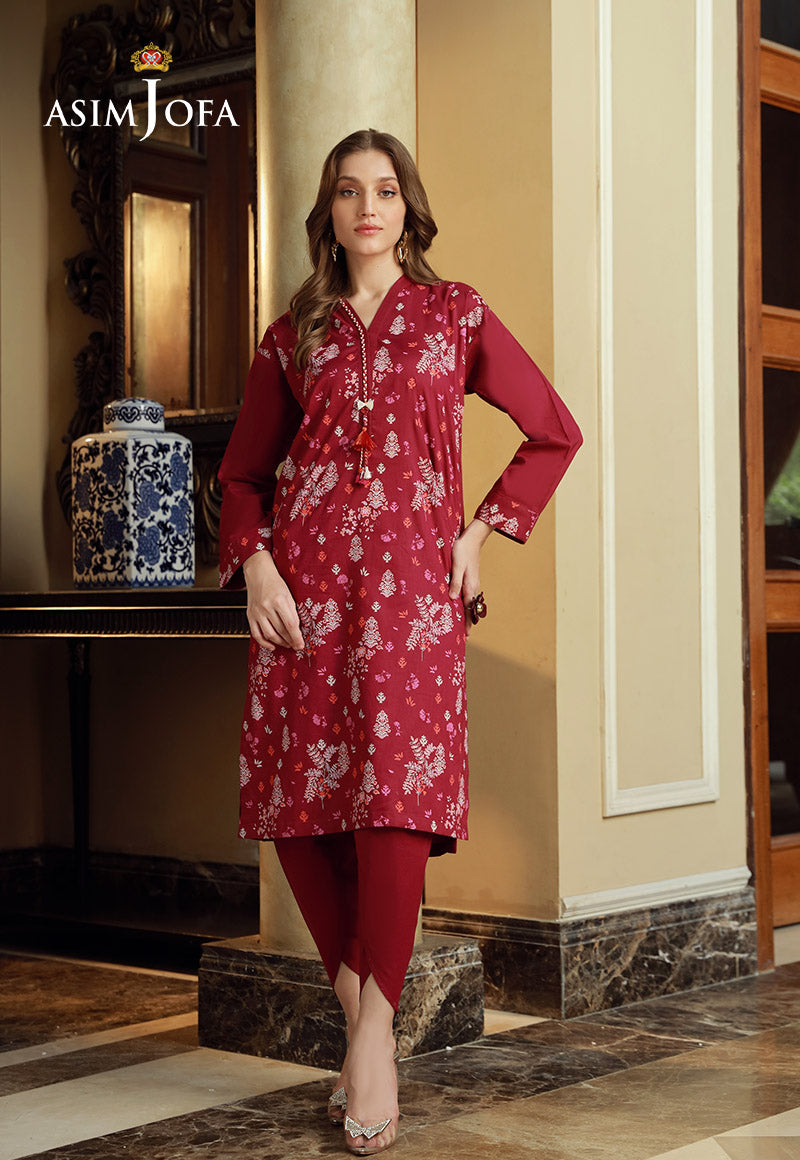
burgundy marl print kurta set